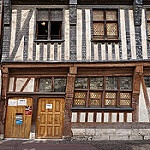
Scene: Outdoor